Answer in natural language. How many Chairs are visible in the scene? Choose between the following options: 6, 2, 4, 0 or 3
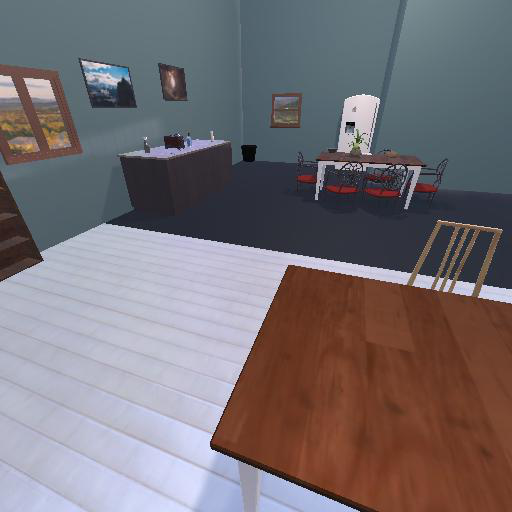
<answer>6</answer>